Maaminga

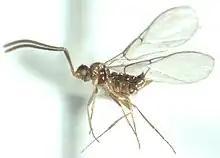
"Maaminga rangi"

Maaminga is a genus of parasitic wasps containing two species and constituting the family Maamingidae. So far only known from New Zealand, the two named species are "Maaminga marrisi" and "M. rangi". The genus (and family) name derives from the Māori word "māminga", simply translated as "trickster" as the species evaded discovery for so long.